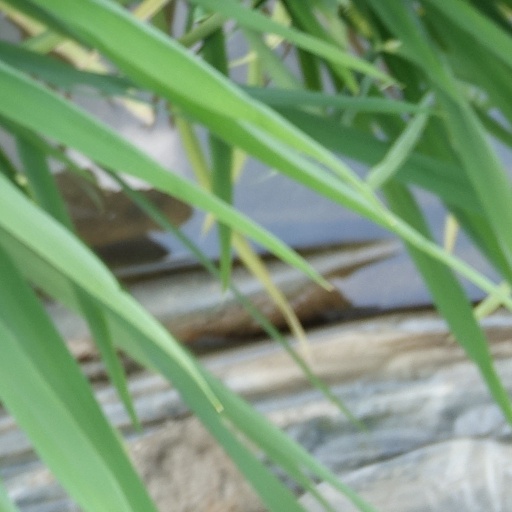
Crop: rice